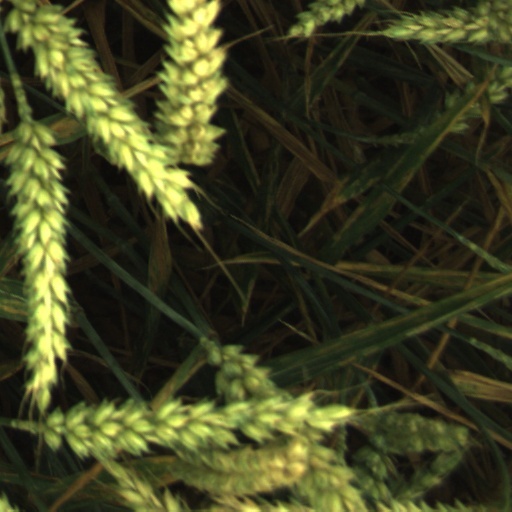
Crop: wheat